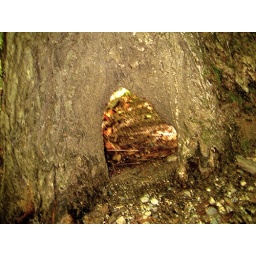
Fairy door under a tree